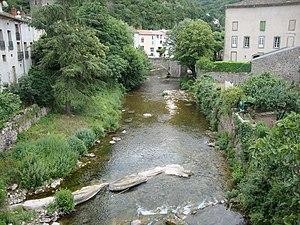
Lunas (Hérault, Fr) le Gravezon avec un pont
Le Gravezon est un cours d'eau de France dans le département de l'Hérault, en ancienne région Languedoc-Roussillon donc en nouvelle région Occitanie, affluent gauche du fleuve l'Orb.